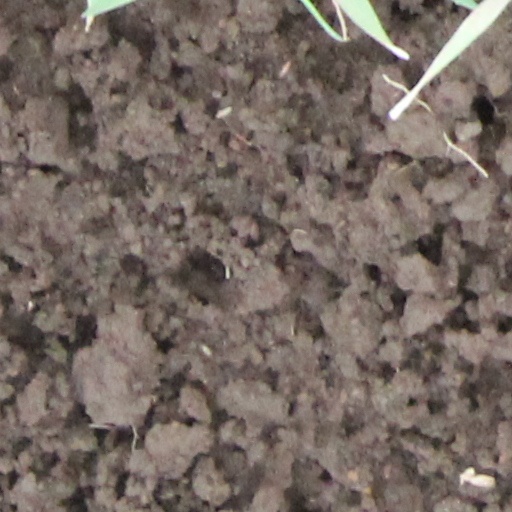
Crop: wheat